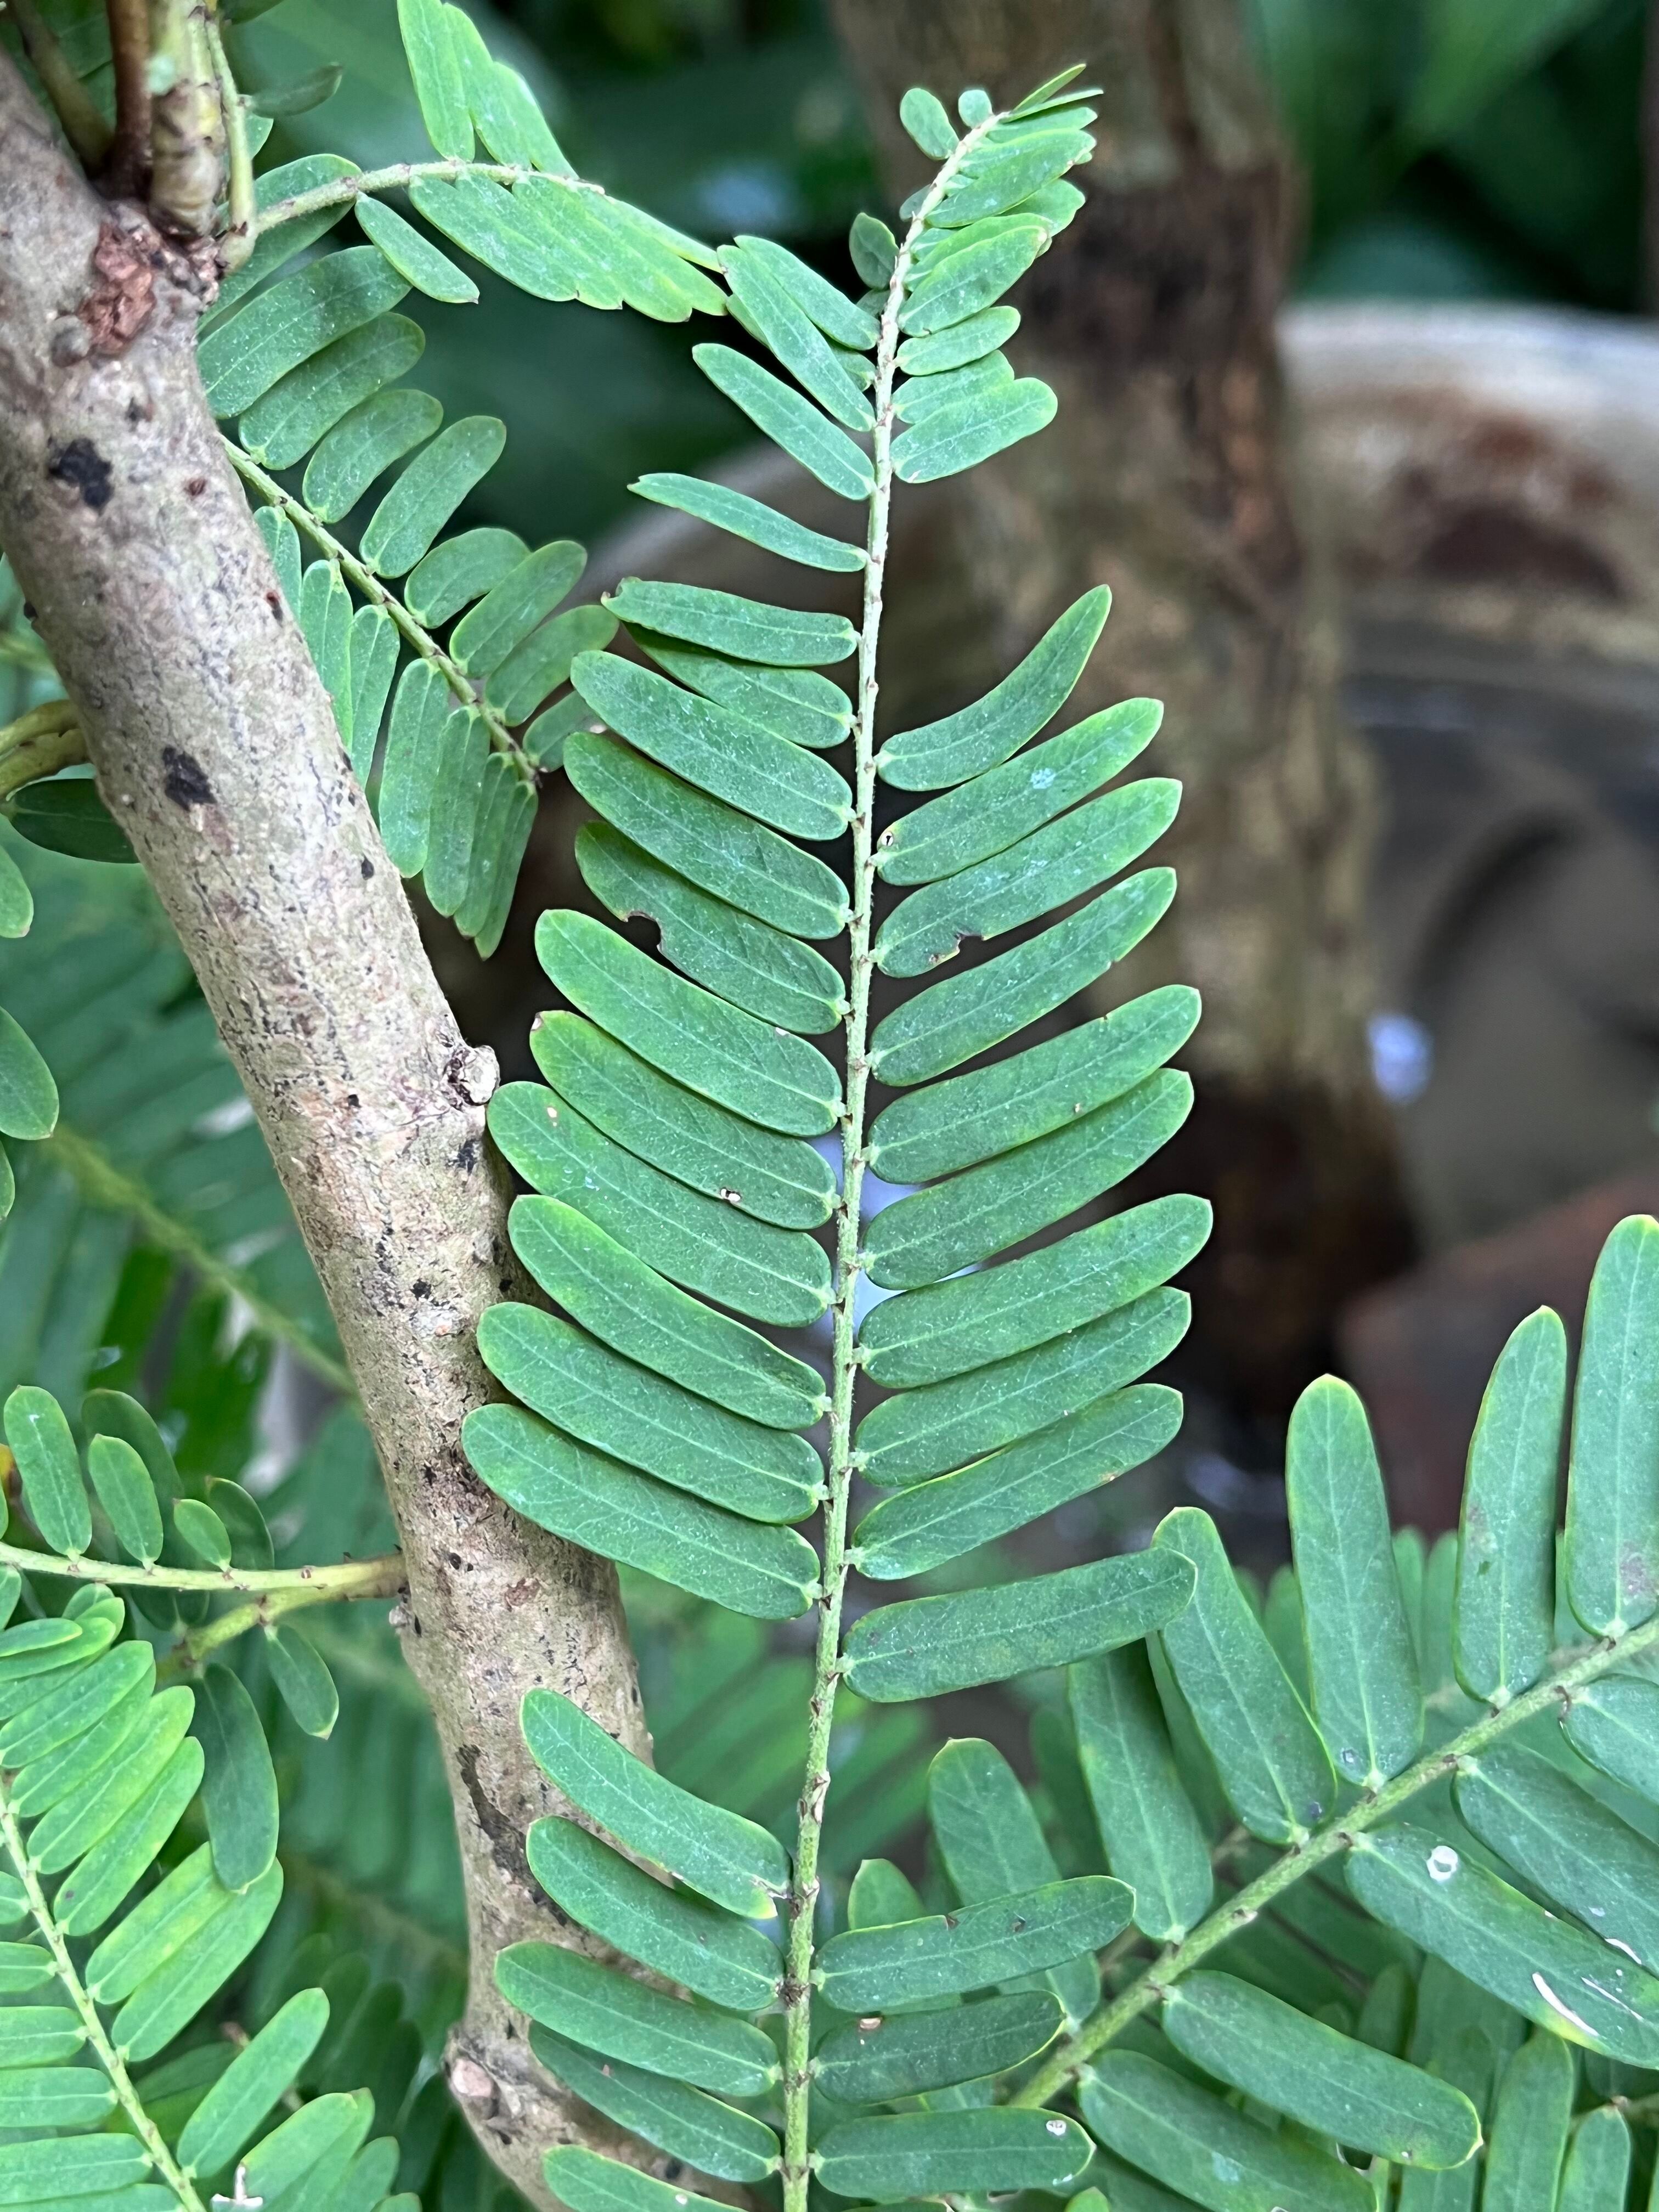
Plant species: phyllanthus-emblica